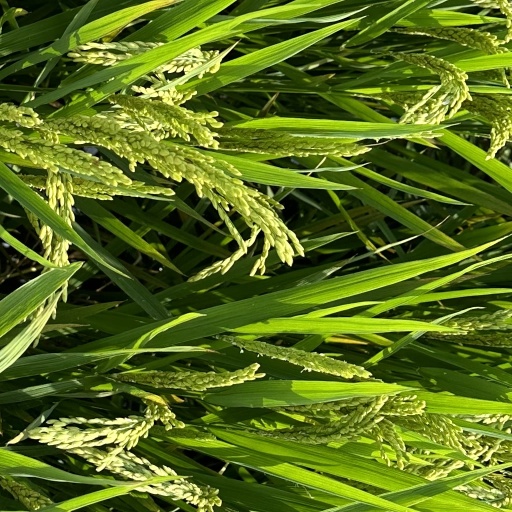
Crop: rice